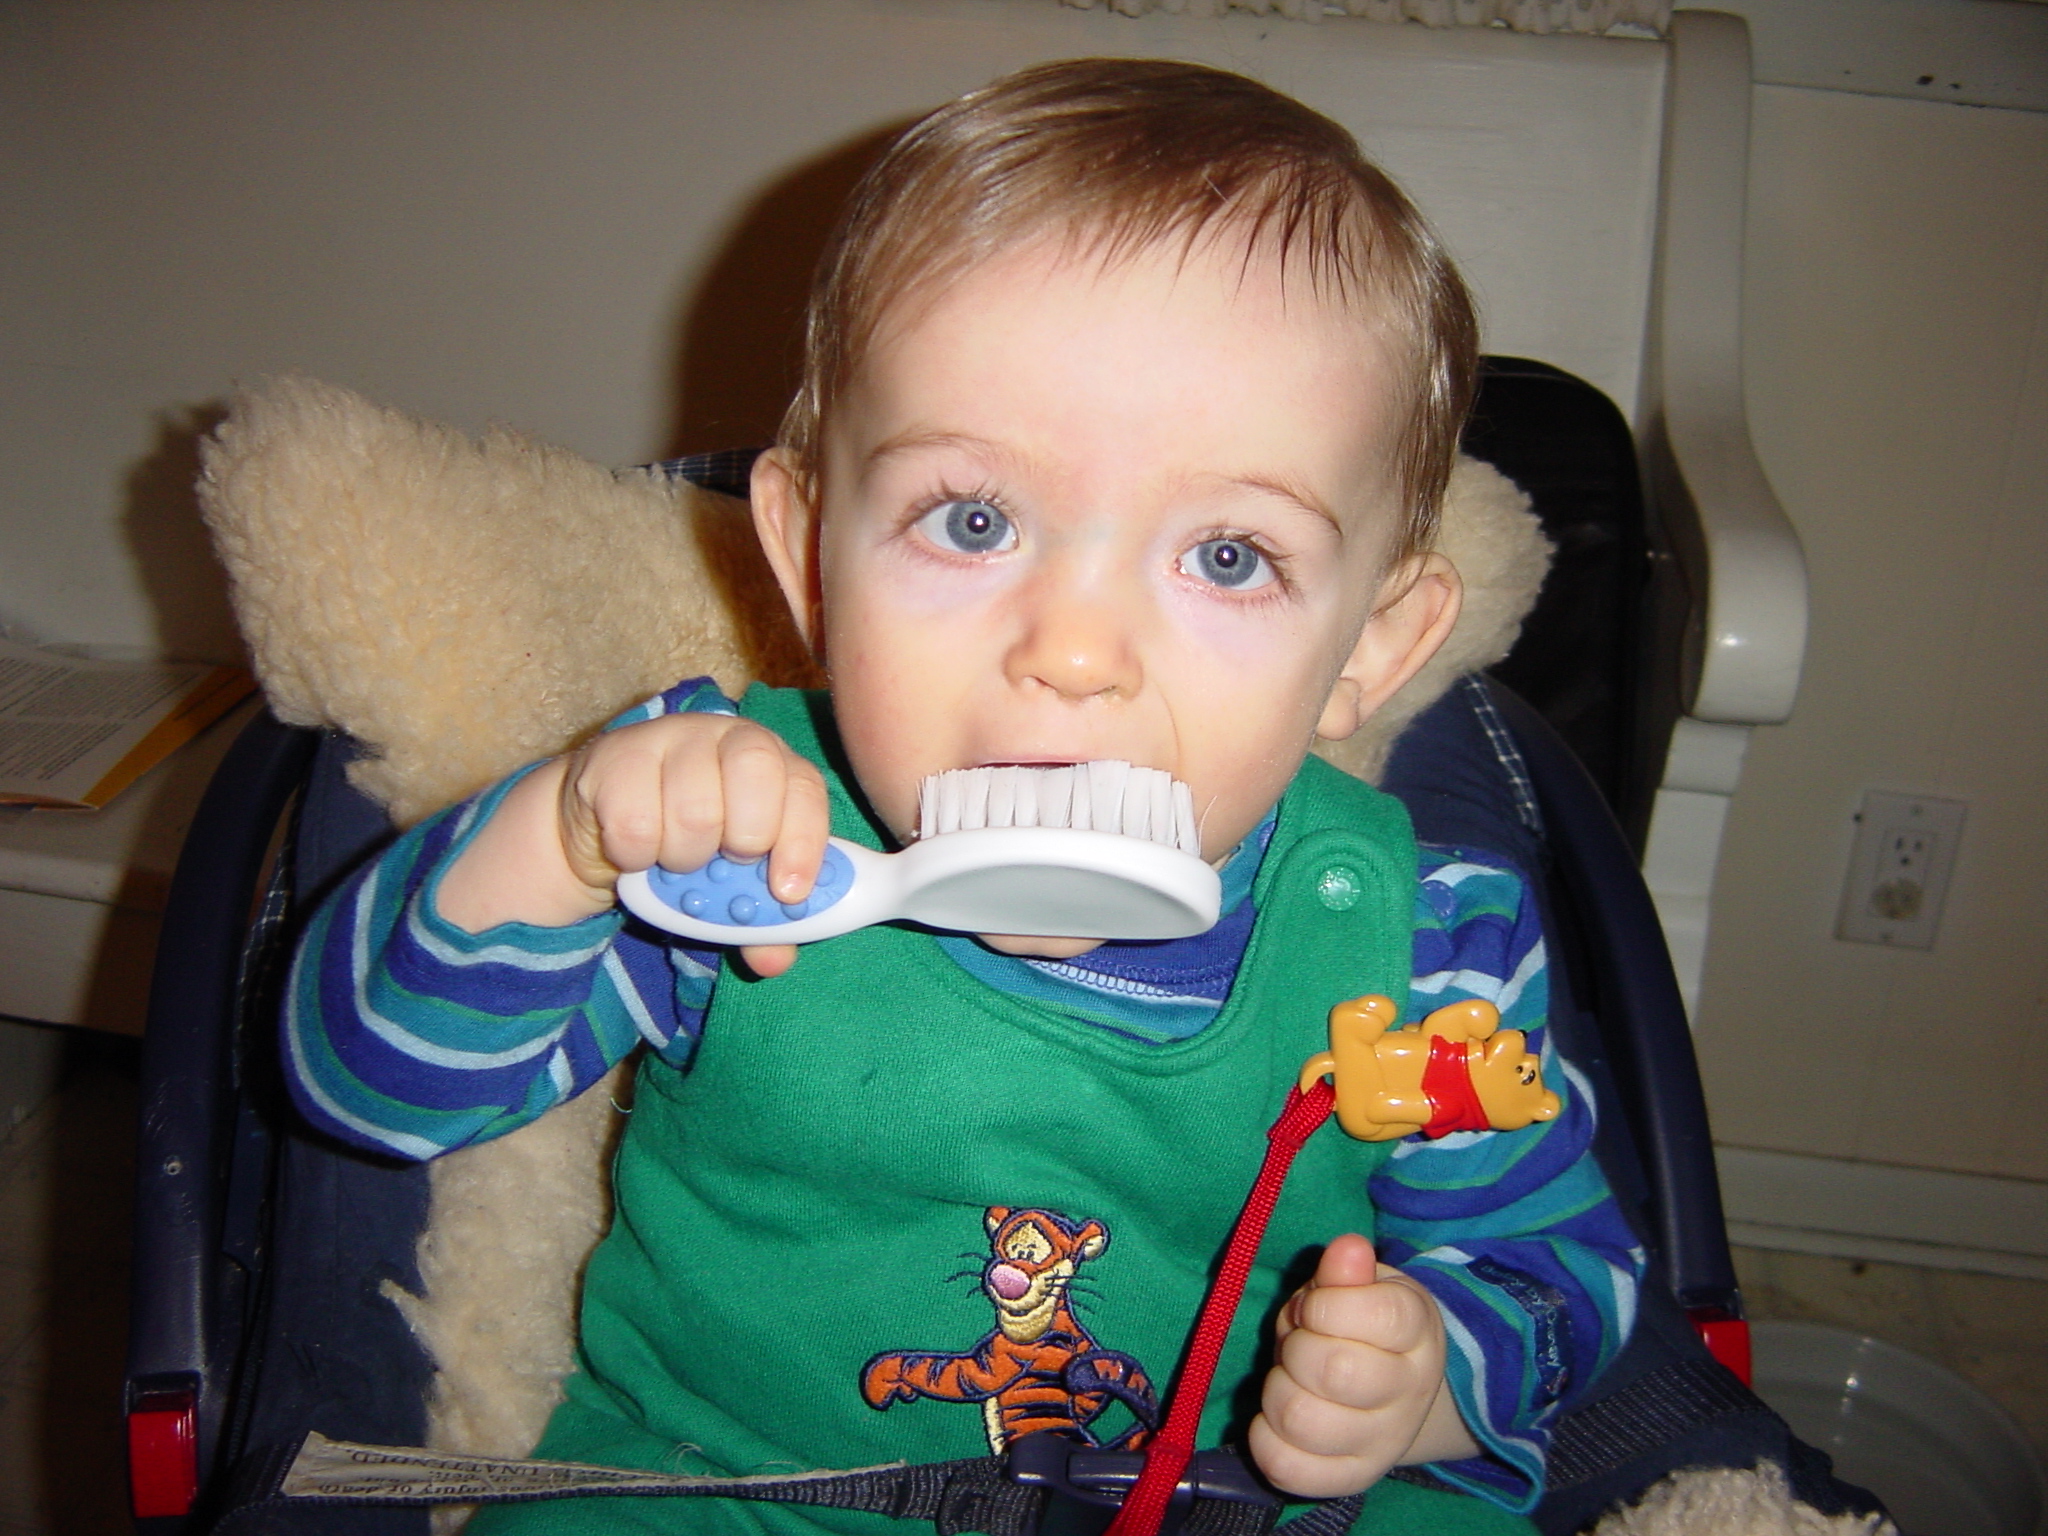
charlie, baby, diamond, child, toddler, skin, cheek, organ, eye, tooth, mouth, iris, smile, play